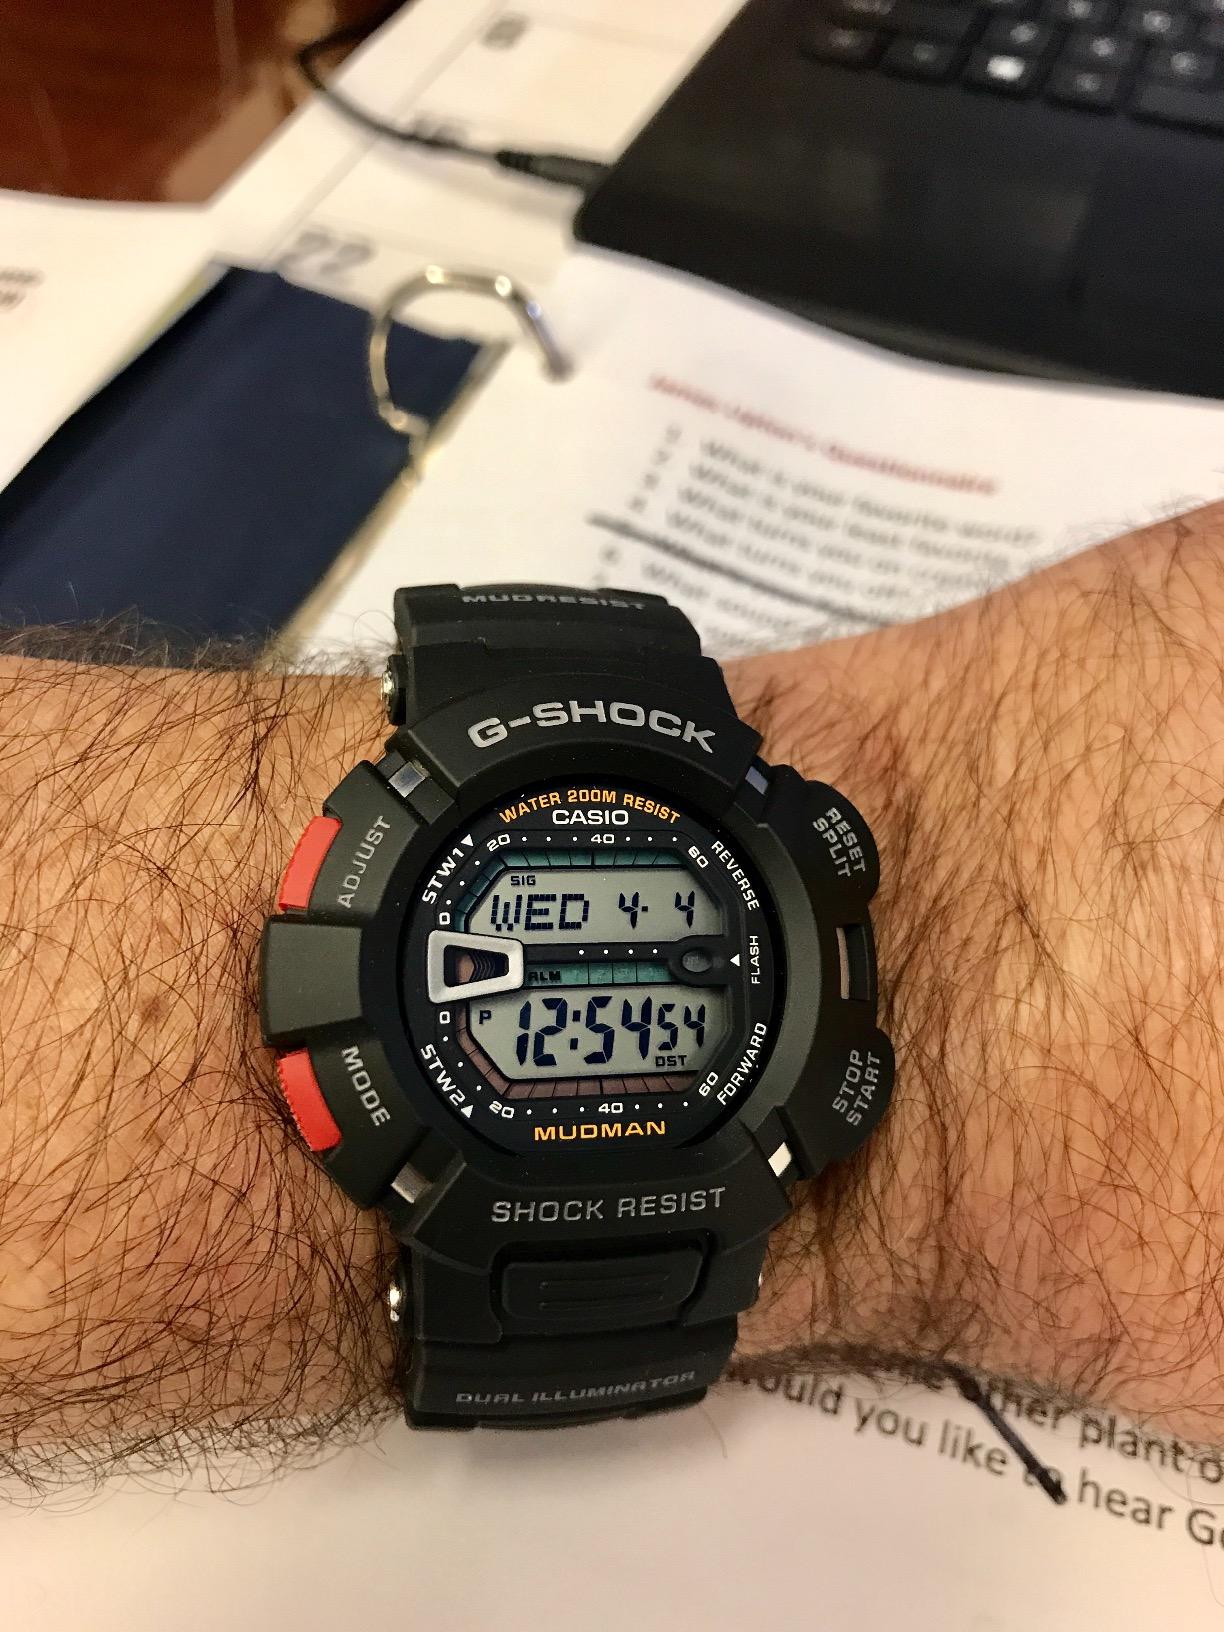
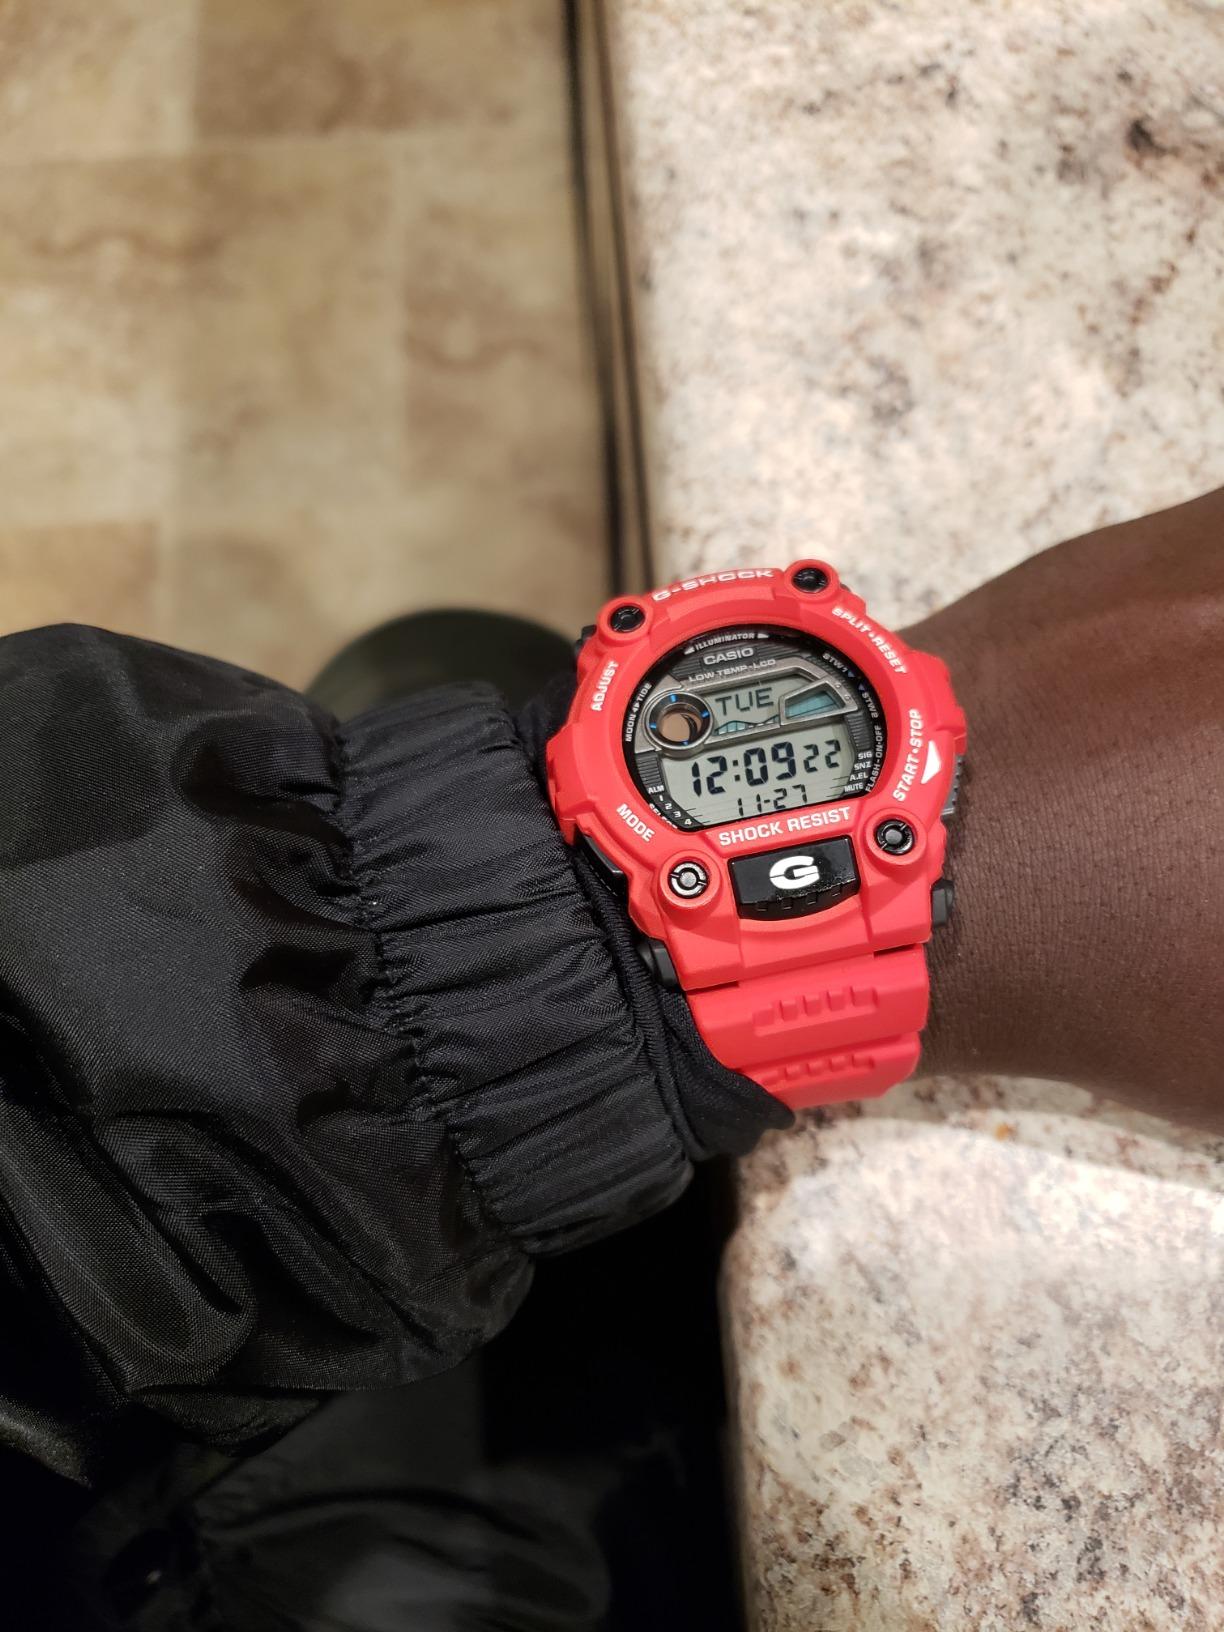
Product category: accessories_watch
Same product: no